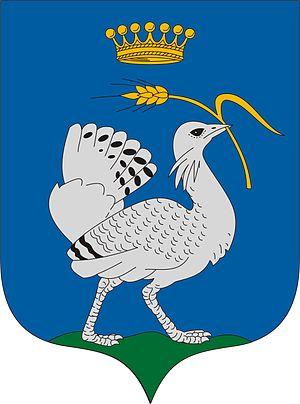
Madaras est un village et une commune du comitat de Bács-Kiskun en Hongrie.